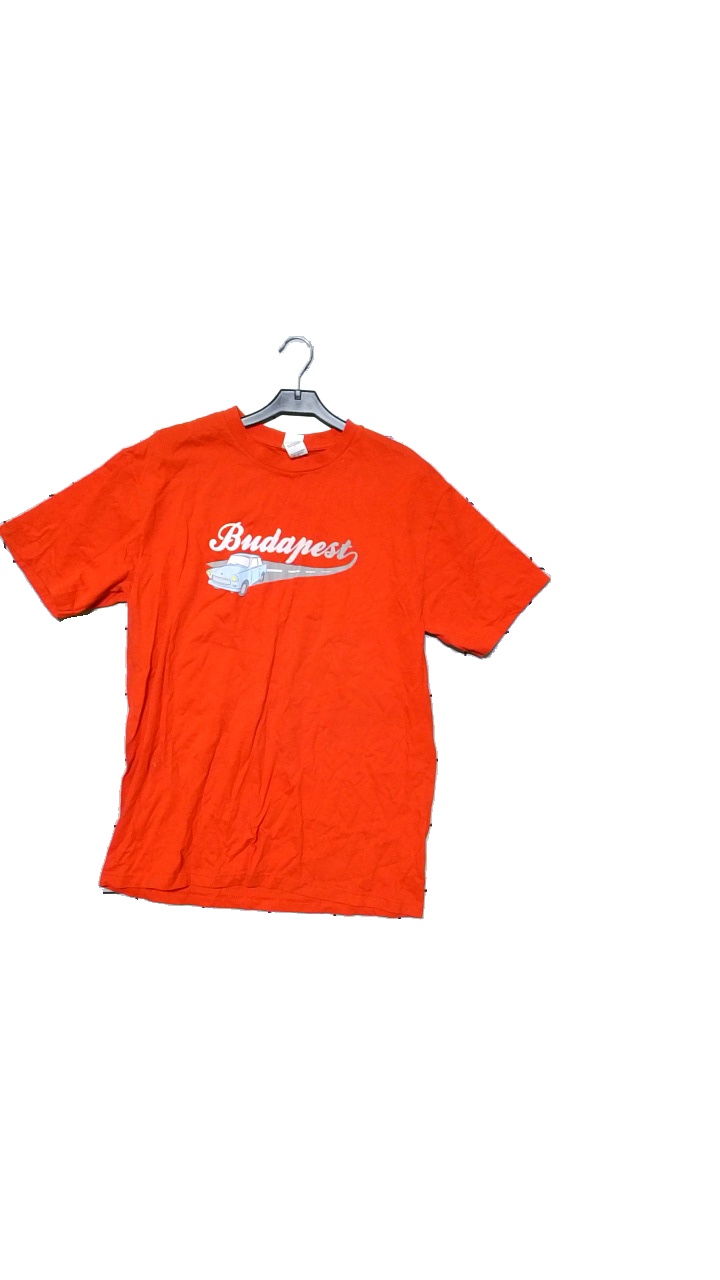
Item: T-shirt (Unisex)
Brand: Missing
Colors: Red
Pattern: Other
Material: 100% cotton
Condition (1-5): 5
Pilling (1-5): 5
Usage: Reuse
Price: <50